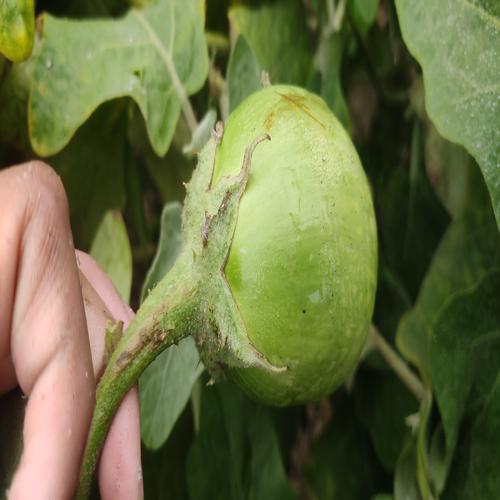
Label: Healty Brinjal